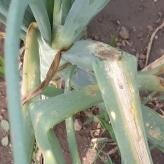
Crop: Onion
Condition: alternaria-d